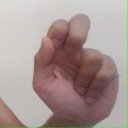
अक्षर: ढ